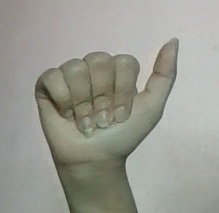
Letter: dhad